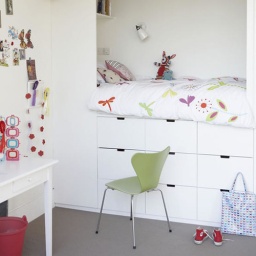
White childrens bedroom custom made raised bed platform built in storage draws